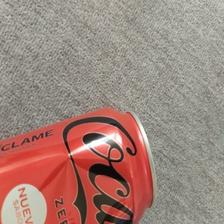
Label: cans